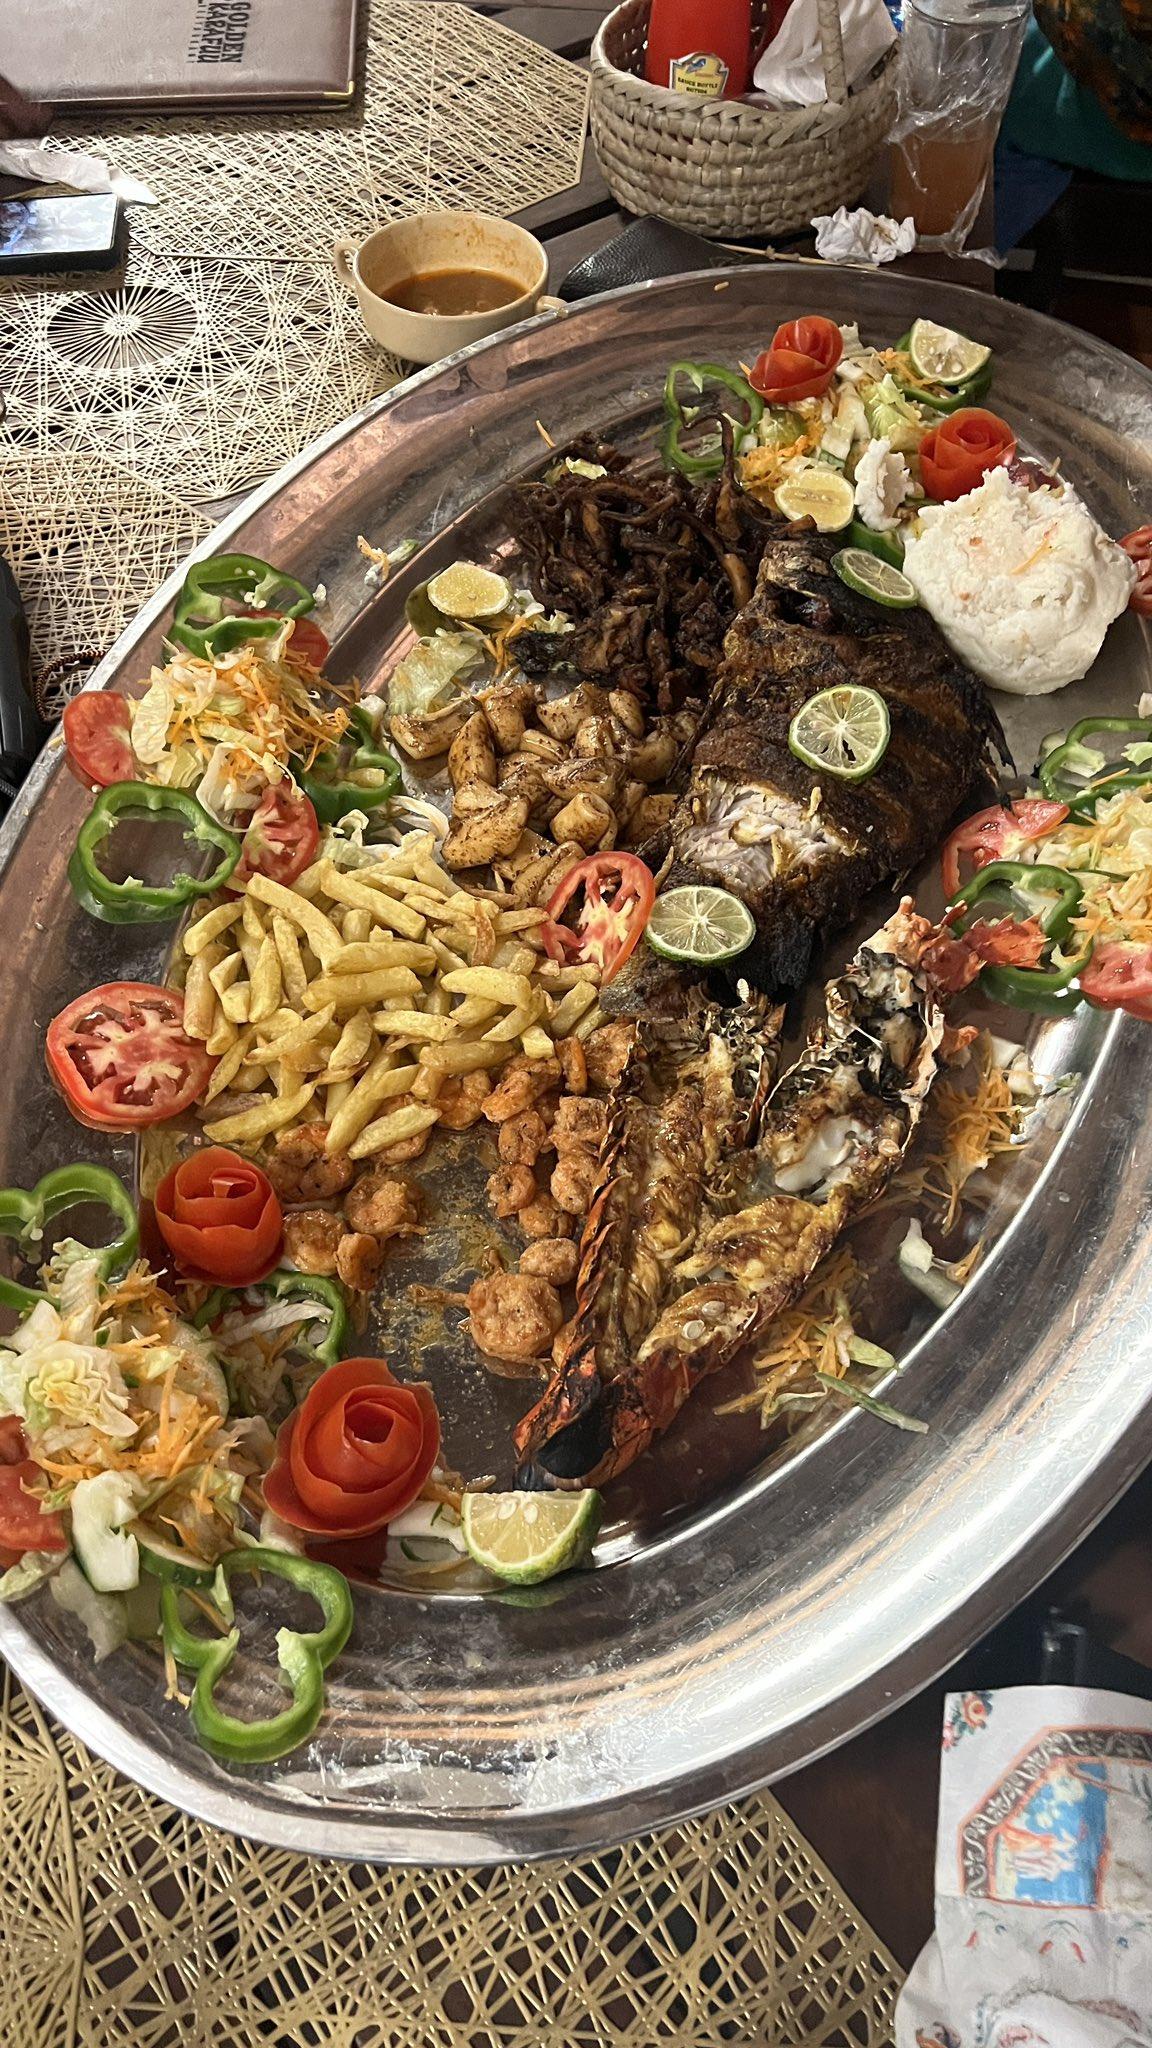
Sinia iliyo na rangi ya kijivu imejaa vyakula vya aina mbali mbali kama vile, hoho, vibanzi,kabeji, karoti zilizotengenezwa zikawa kachumbari. Vile vile kuna samaki, limau, sima.